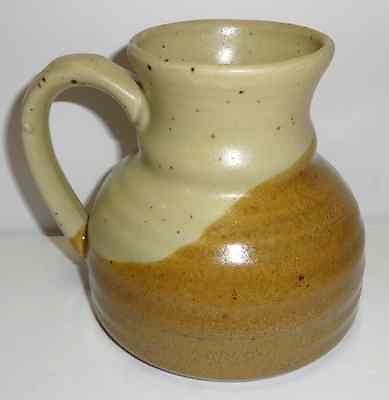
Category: mug